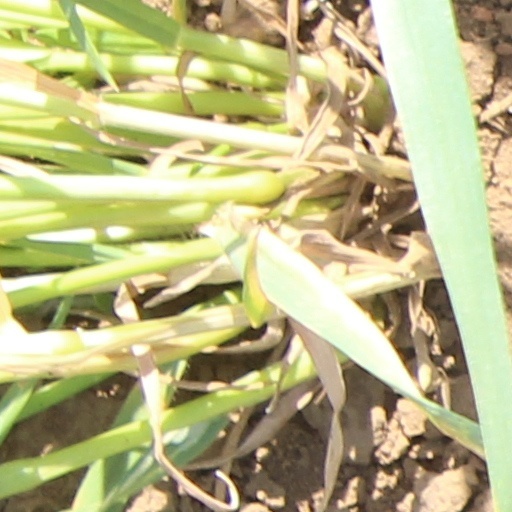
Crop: wheat